Guancheng Subdistrict

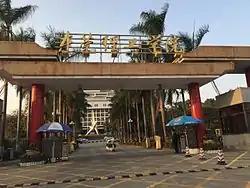
The schoolgate of DGUT.

Within Guancheng Subdistrict, there is 1 undergraduate university, 3 vocational secondary schools, 3 standard secondary schools, 1 technical vocational school, 1 special education school, 8 primary schools, 7 kindergartens, 1 sports academy, and 17 private schools.